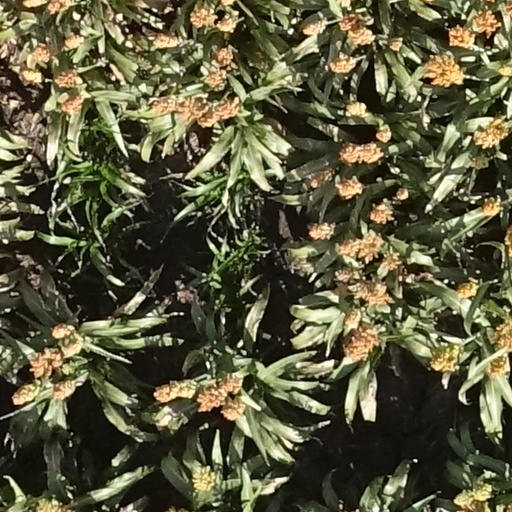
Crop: sorghum